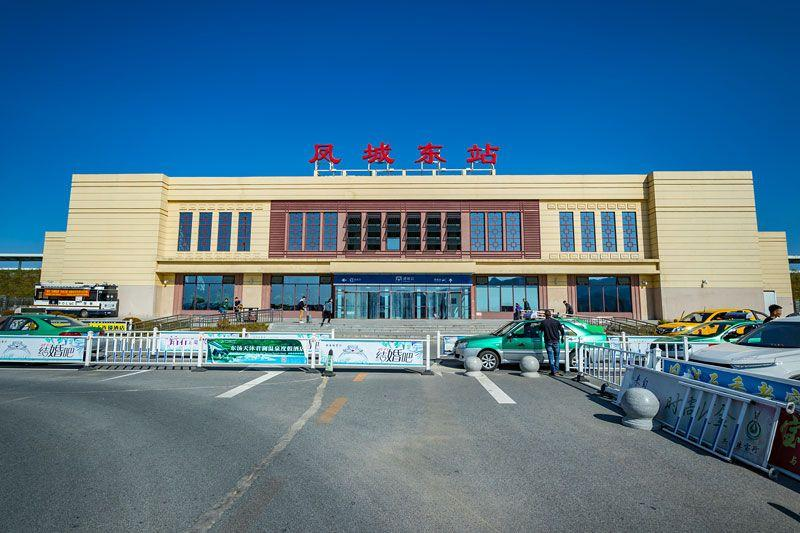
地标名称：凤城东站
所在城市：丹东市·凤城市